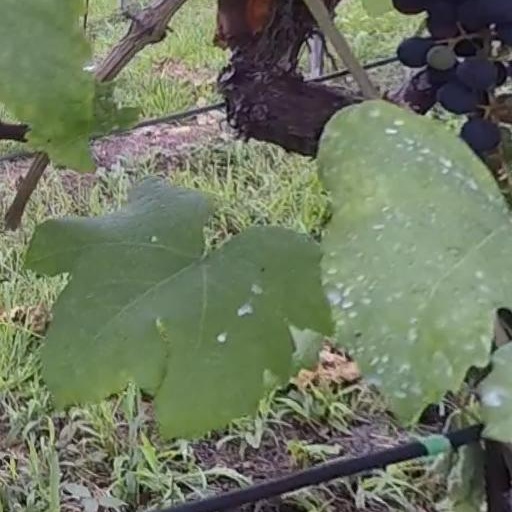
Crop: grape